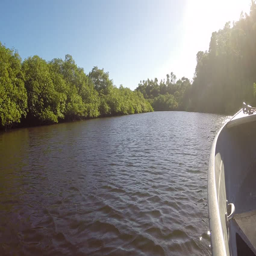
flying over a river and mangrove